Abba P. Schwartz

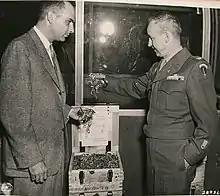
Abba P. Schwartz and Col. William G. Brey in 1947

Abba Philip Schwartz (April 17, 1916 – September 13, 1989) was United States Assistant Secretary of State for Security and Consular Affairs from 1962 to 1966.